Proculus

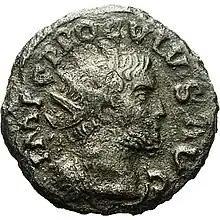
"Antoninianus" of Proculus

Proculus (died c. 281) was a Roman usurper, one of the "minor pretenders" according to "Historia Augusta", who would have taken the purple against Emperor Probus in 280. This is now disputed.